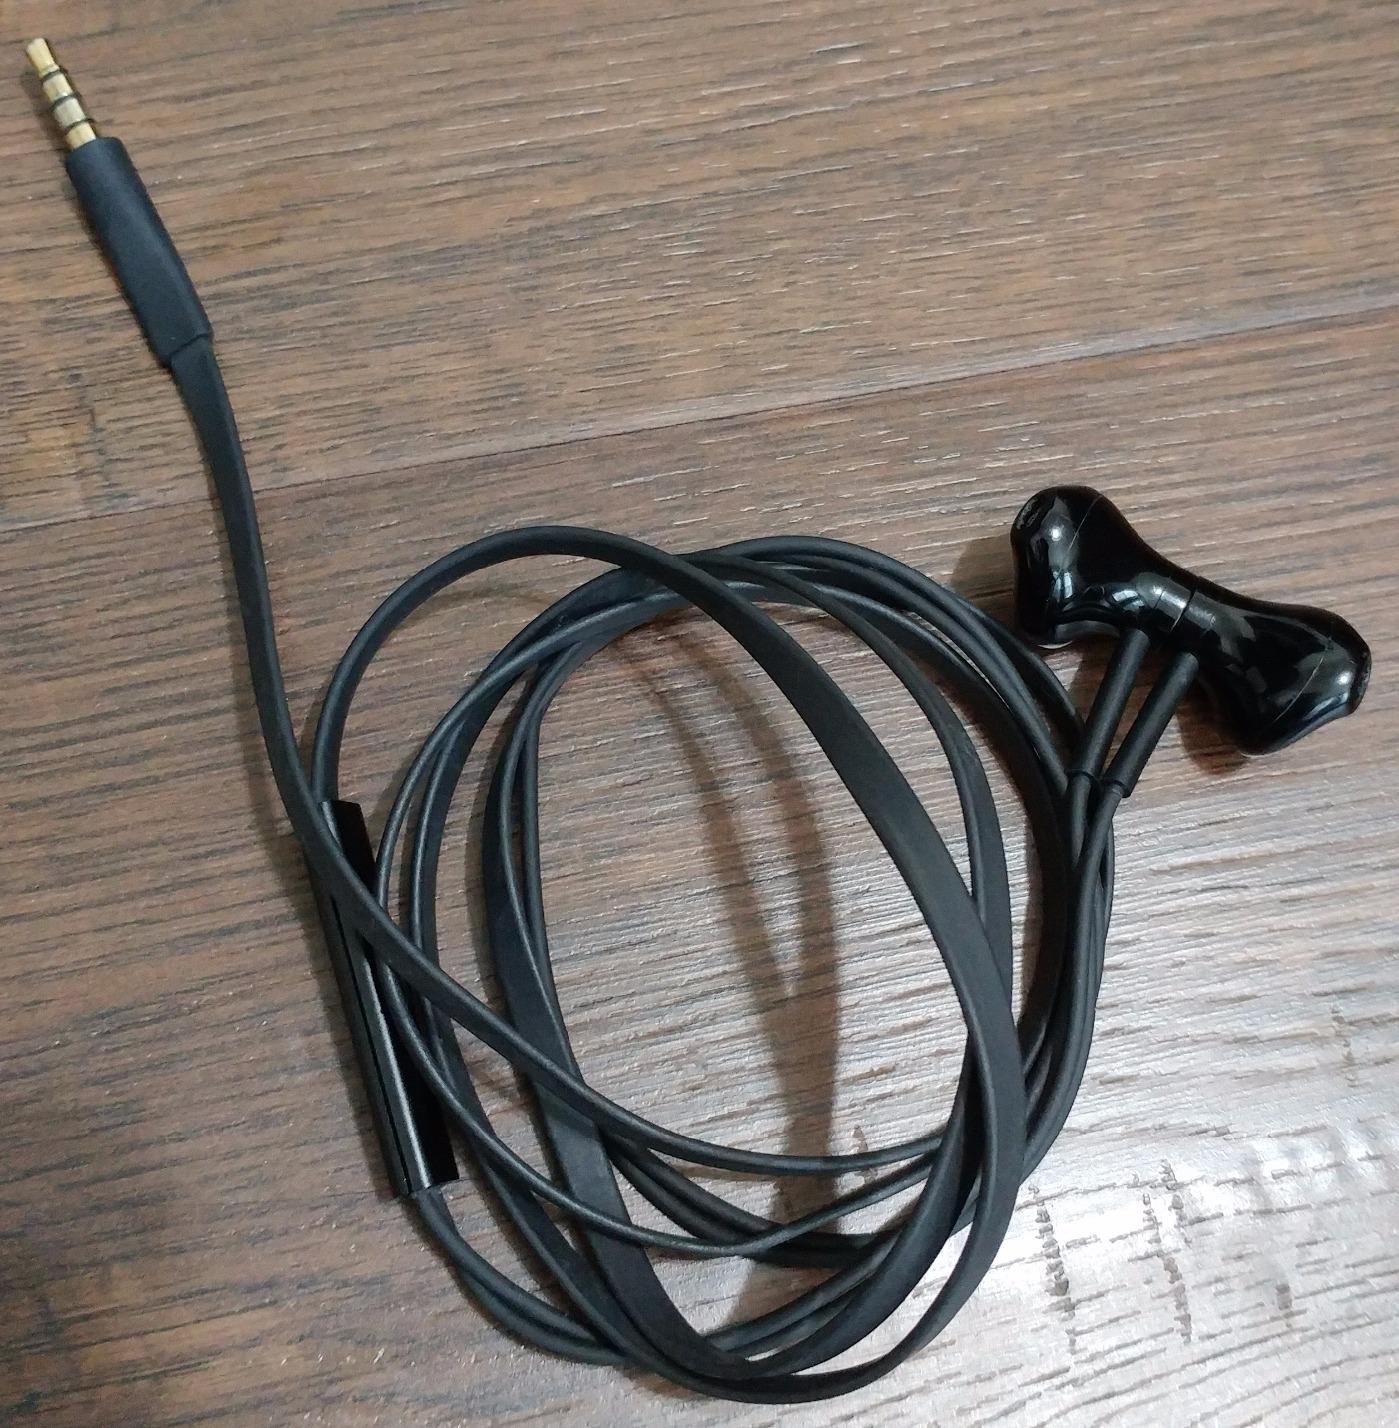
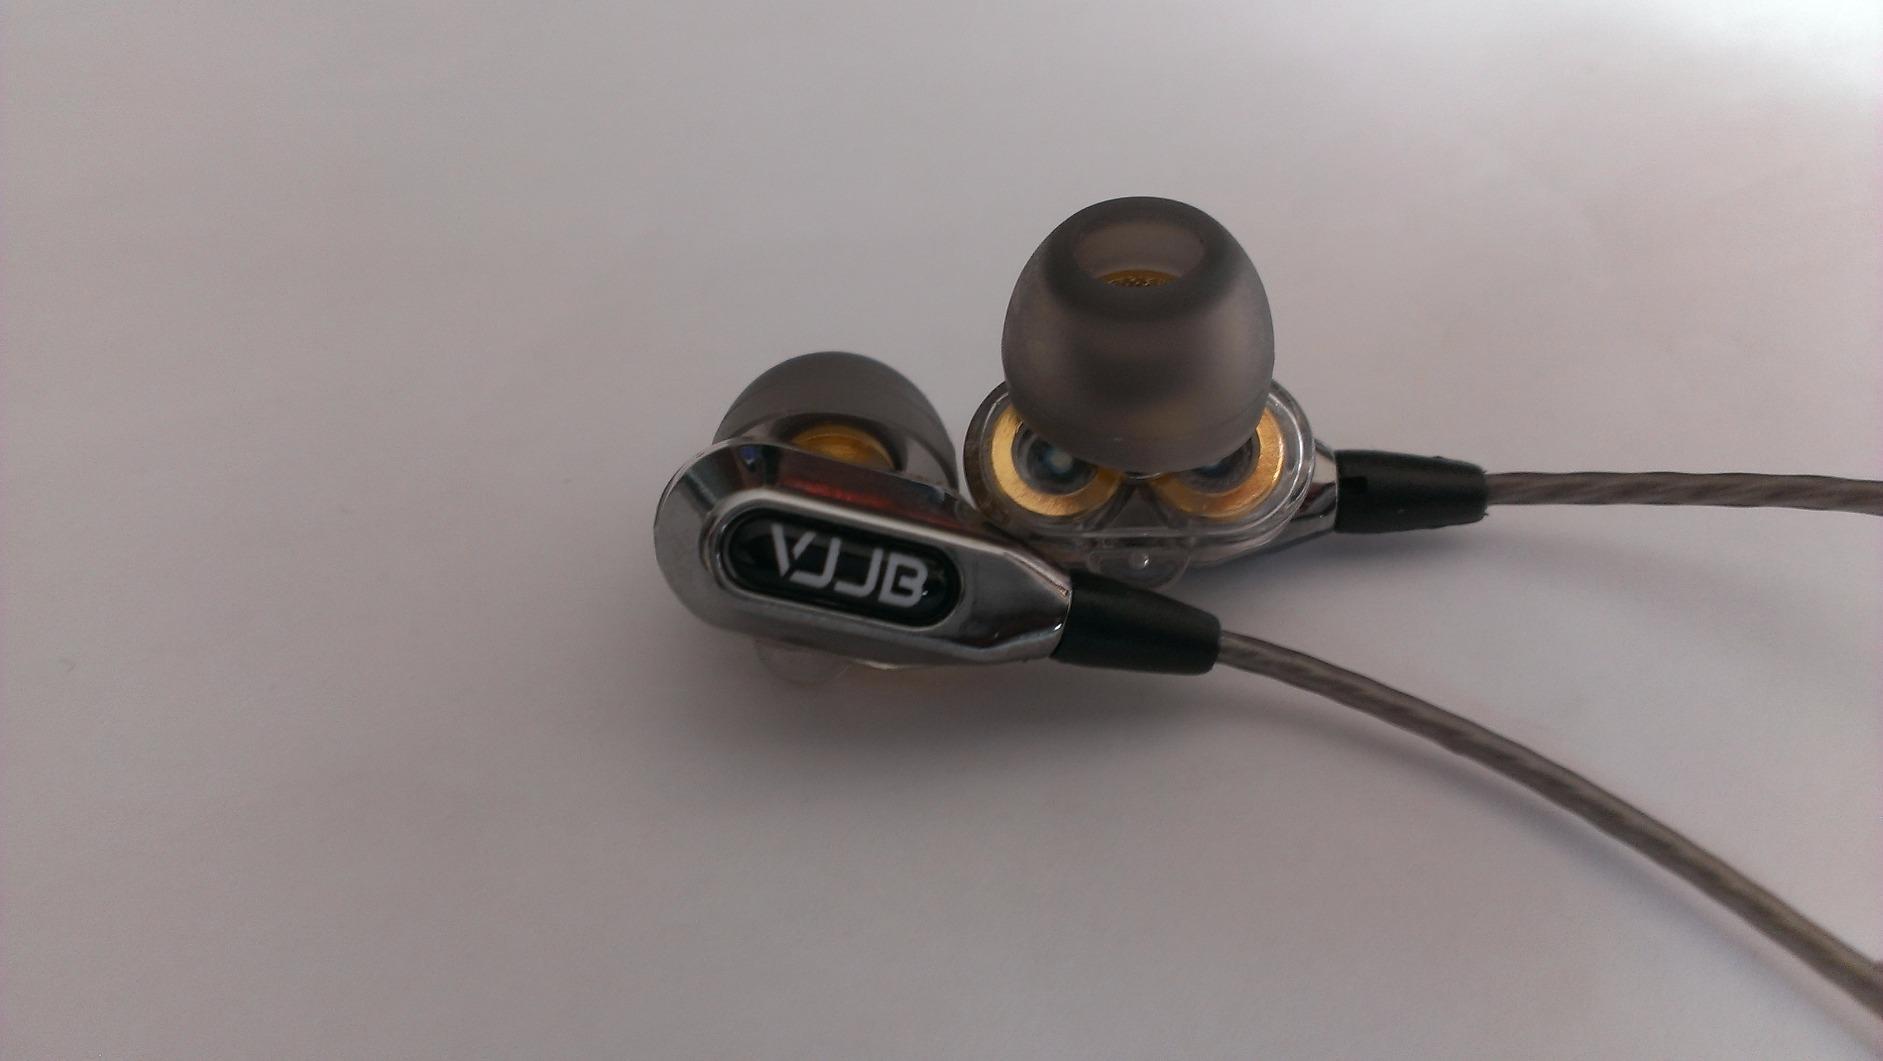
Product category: headphones
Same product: no